Electrical efficiency

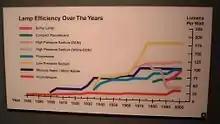
Diagram of efficiency for various types of lamps

High efficiency is particularly relevant in systems that can operate from batteries. Inefficiency may require weighing the cost either of the wasted energy, or of the required power supply, against the cost of attaining greater efficiency. Efficiency can usually be improved by choosing different components or by redesigning the system. Inefficiency probably produces extra heat within the system, which must be removed if it is to remain within its operating temperature range. In a climate-controlled environment, like a home or office, heat generated by appliances may reduce heating costs or increase air conditioning costs.